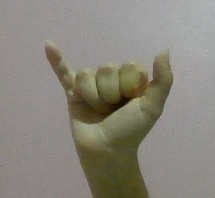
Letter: ya